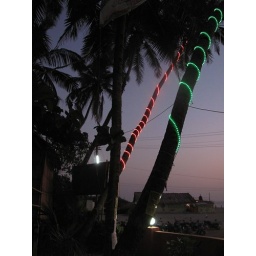
the lights on the palm trees were a helpful tool for finding our way home in the dark